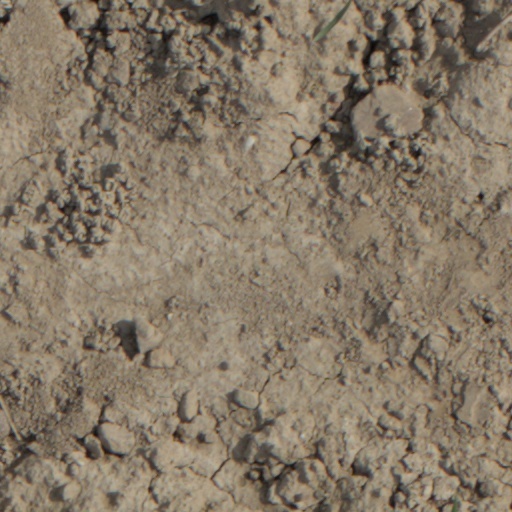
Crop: wheat